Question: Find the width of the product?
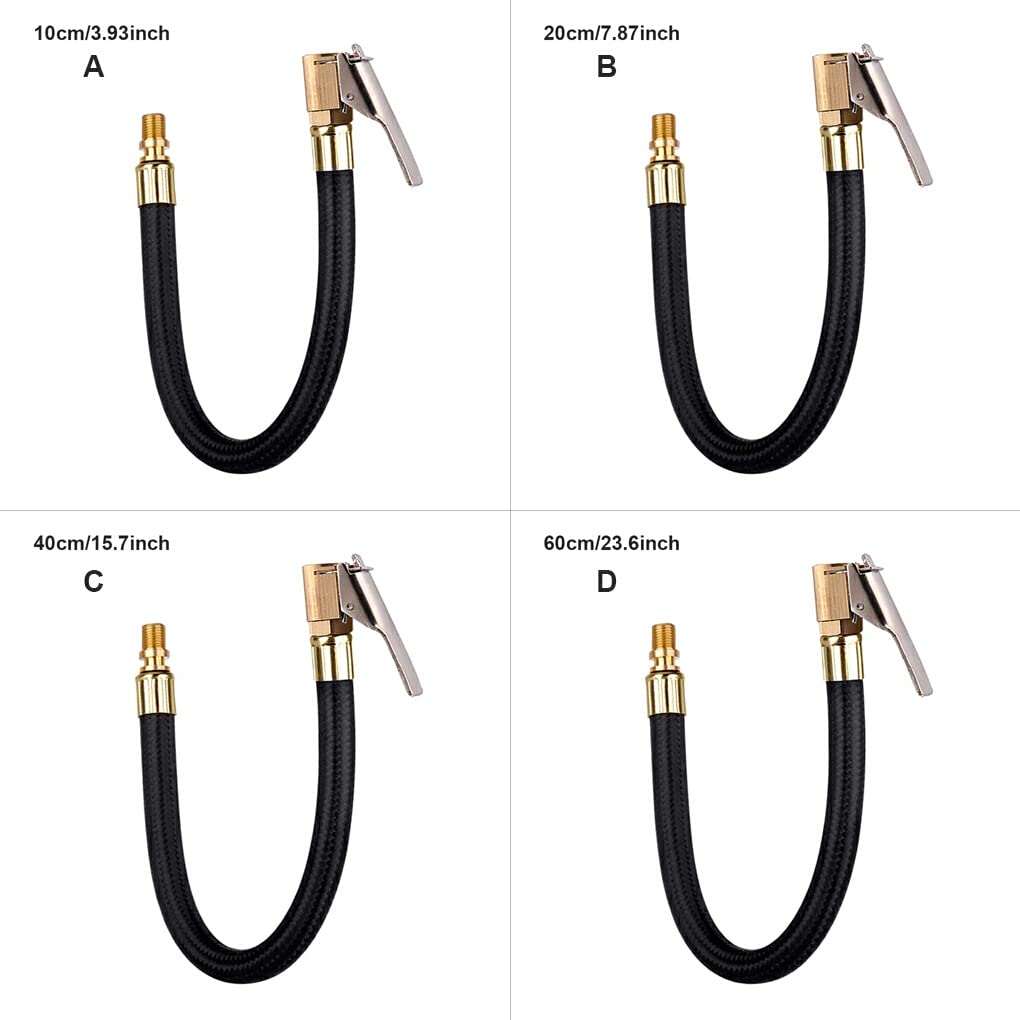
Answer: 20.0 centimetre